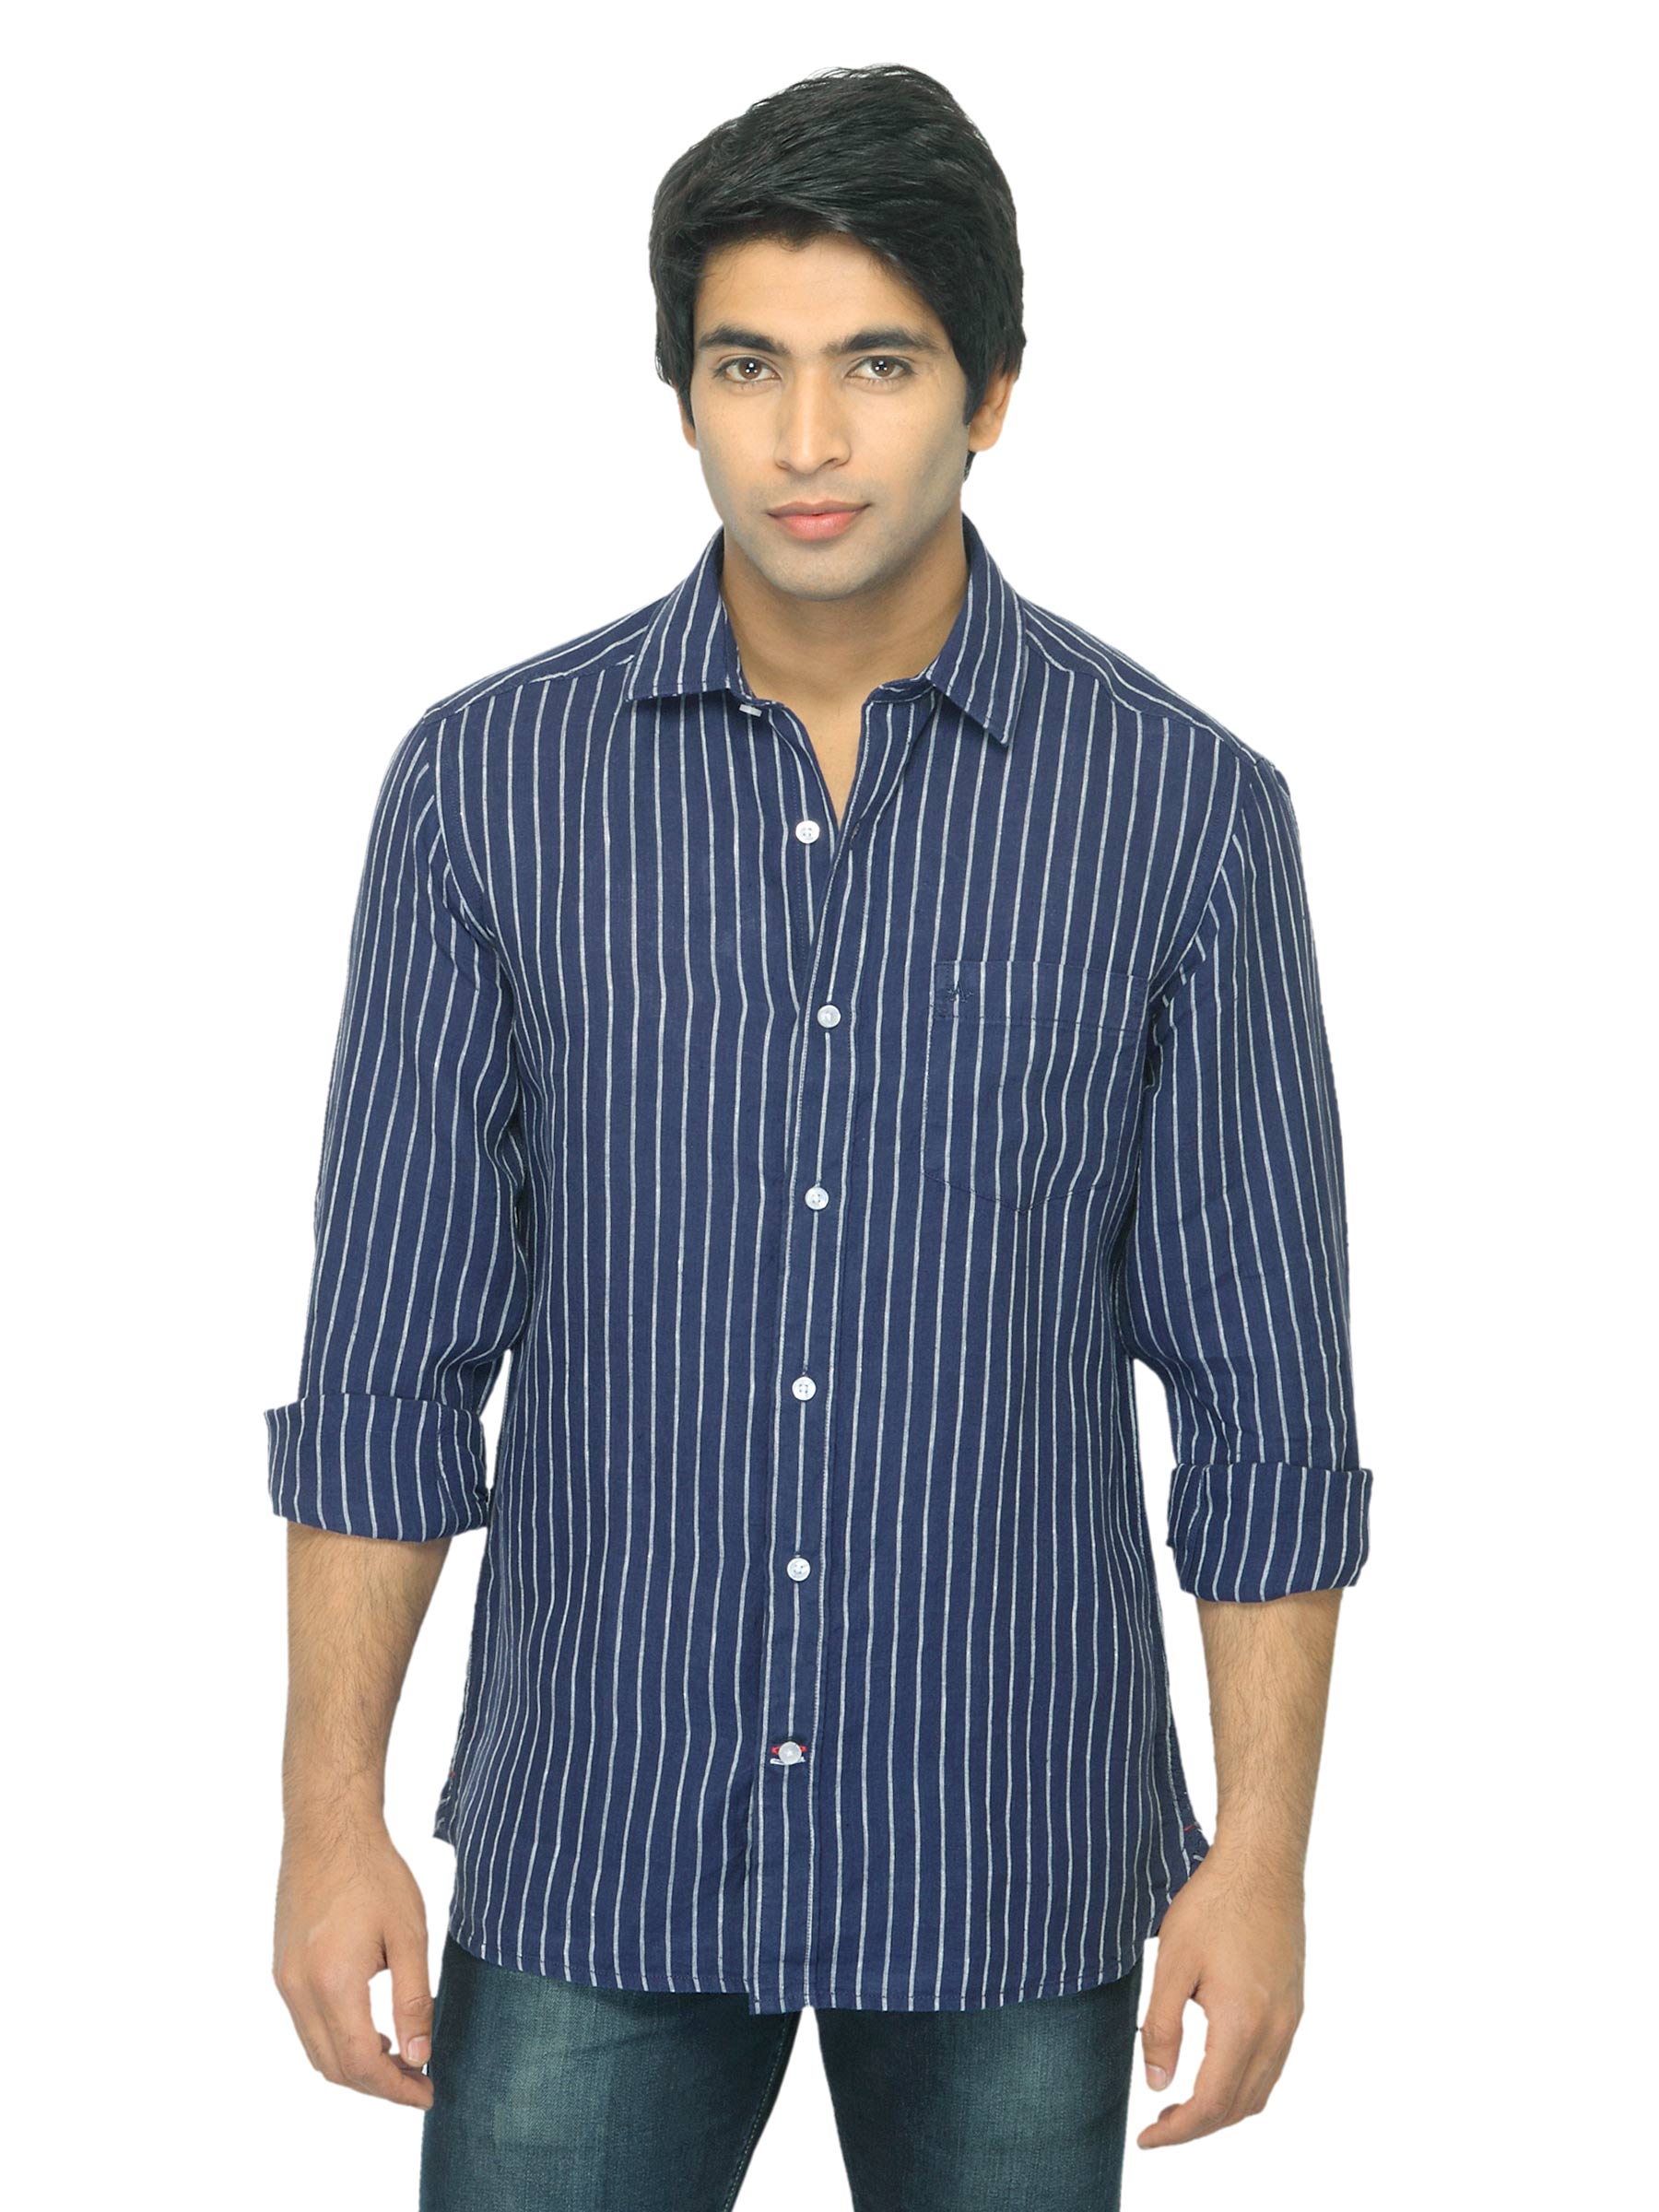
Arrow Sport Men Striped Navy Blue Shirt
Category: Apparel / Topwear / Shirts
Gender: Men
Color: Navy Blue
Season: Summer 2012
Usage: Casual